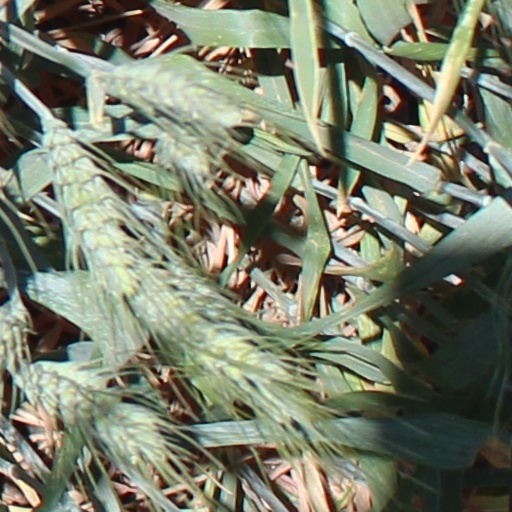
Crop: wheat